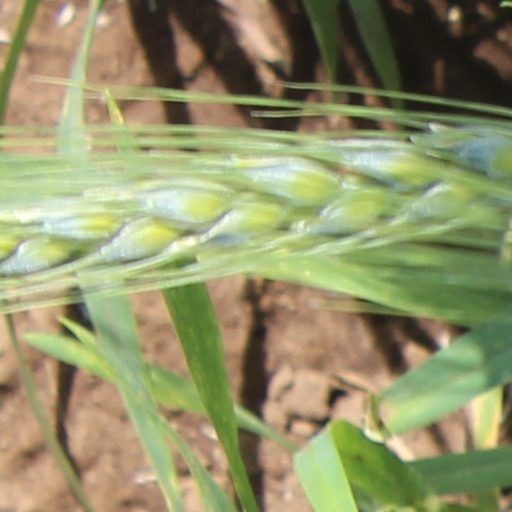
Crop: wheat